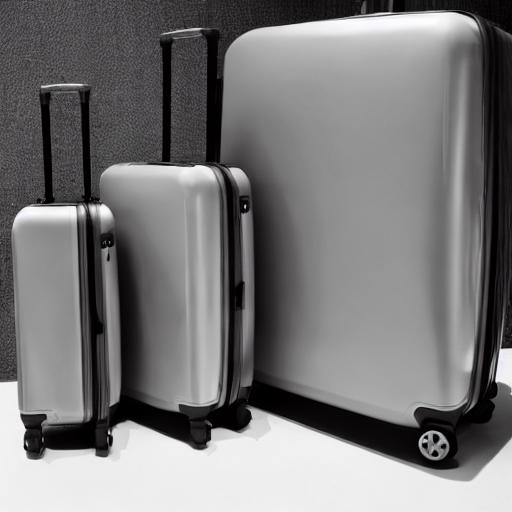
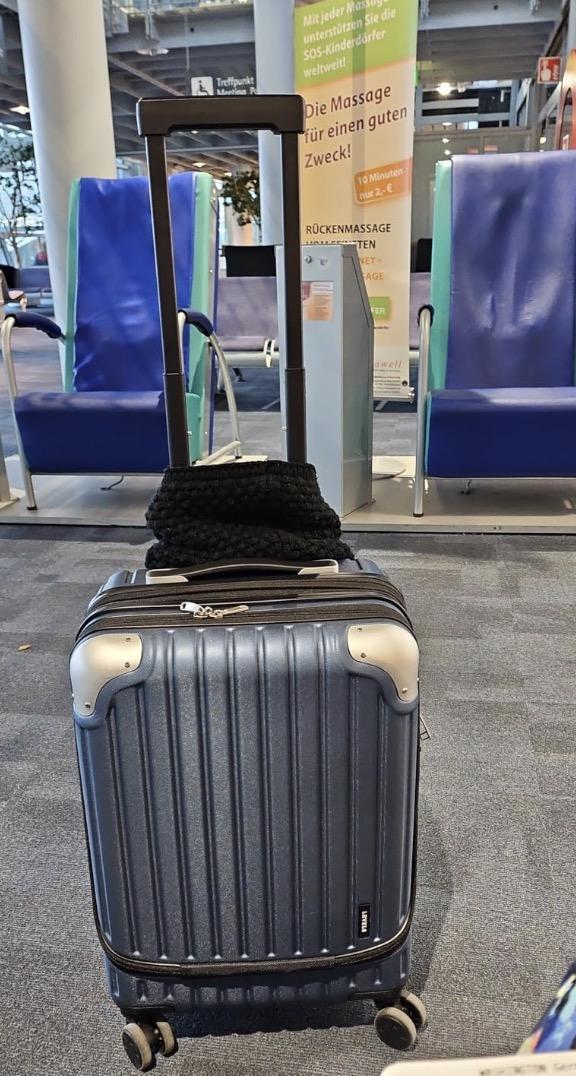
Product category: items_tea
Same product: no